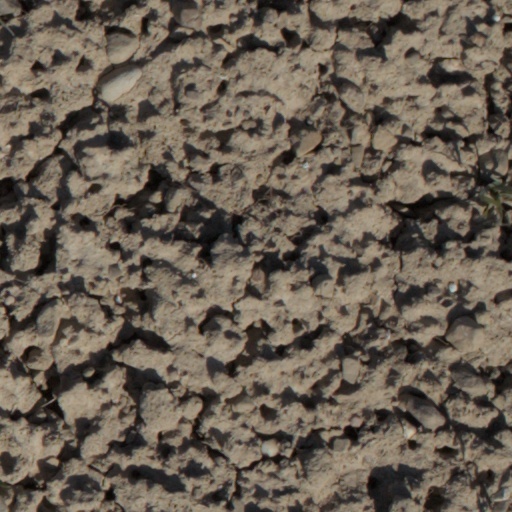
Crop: wheat